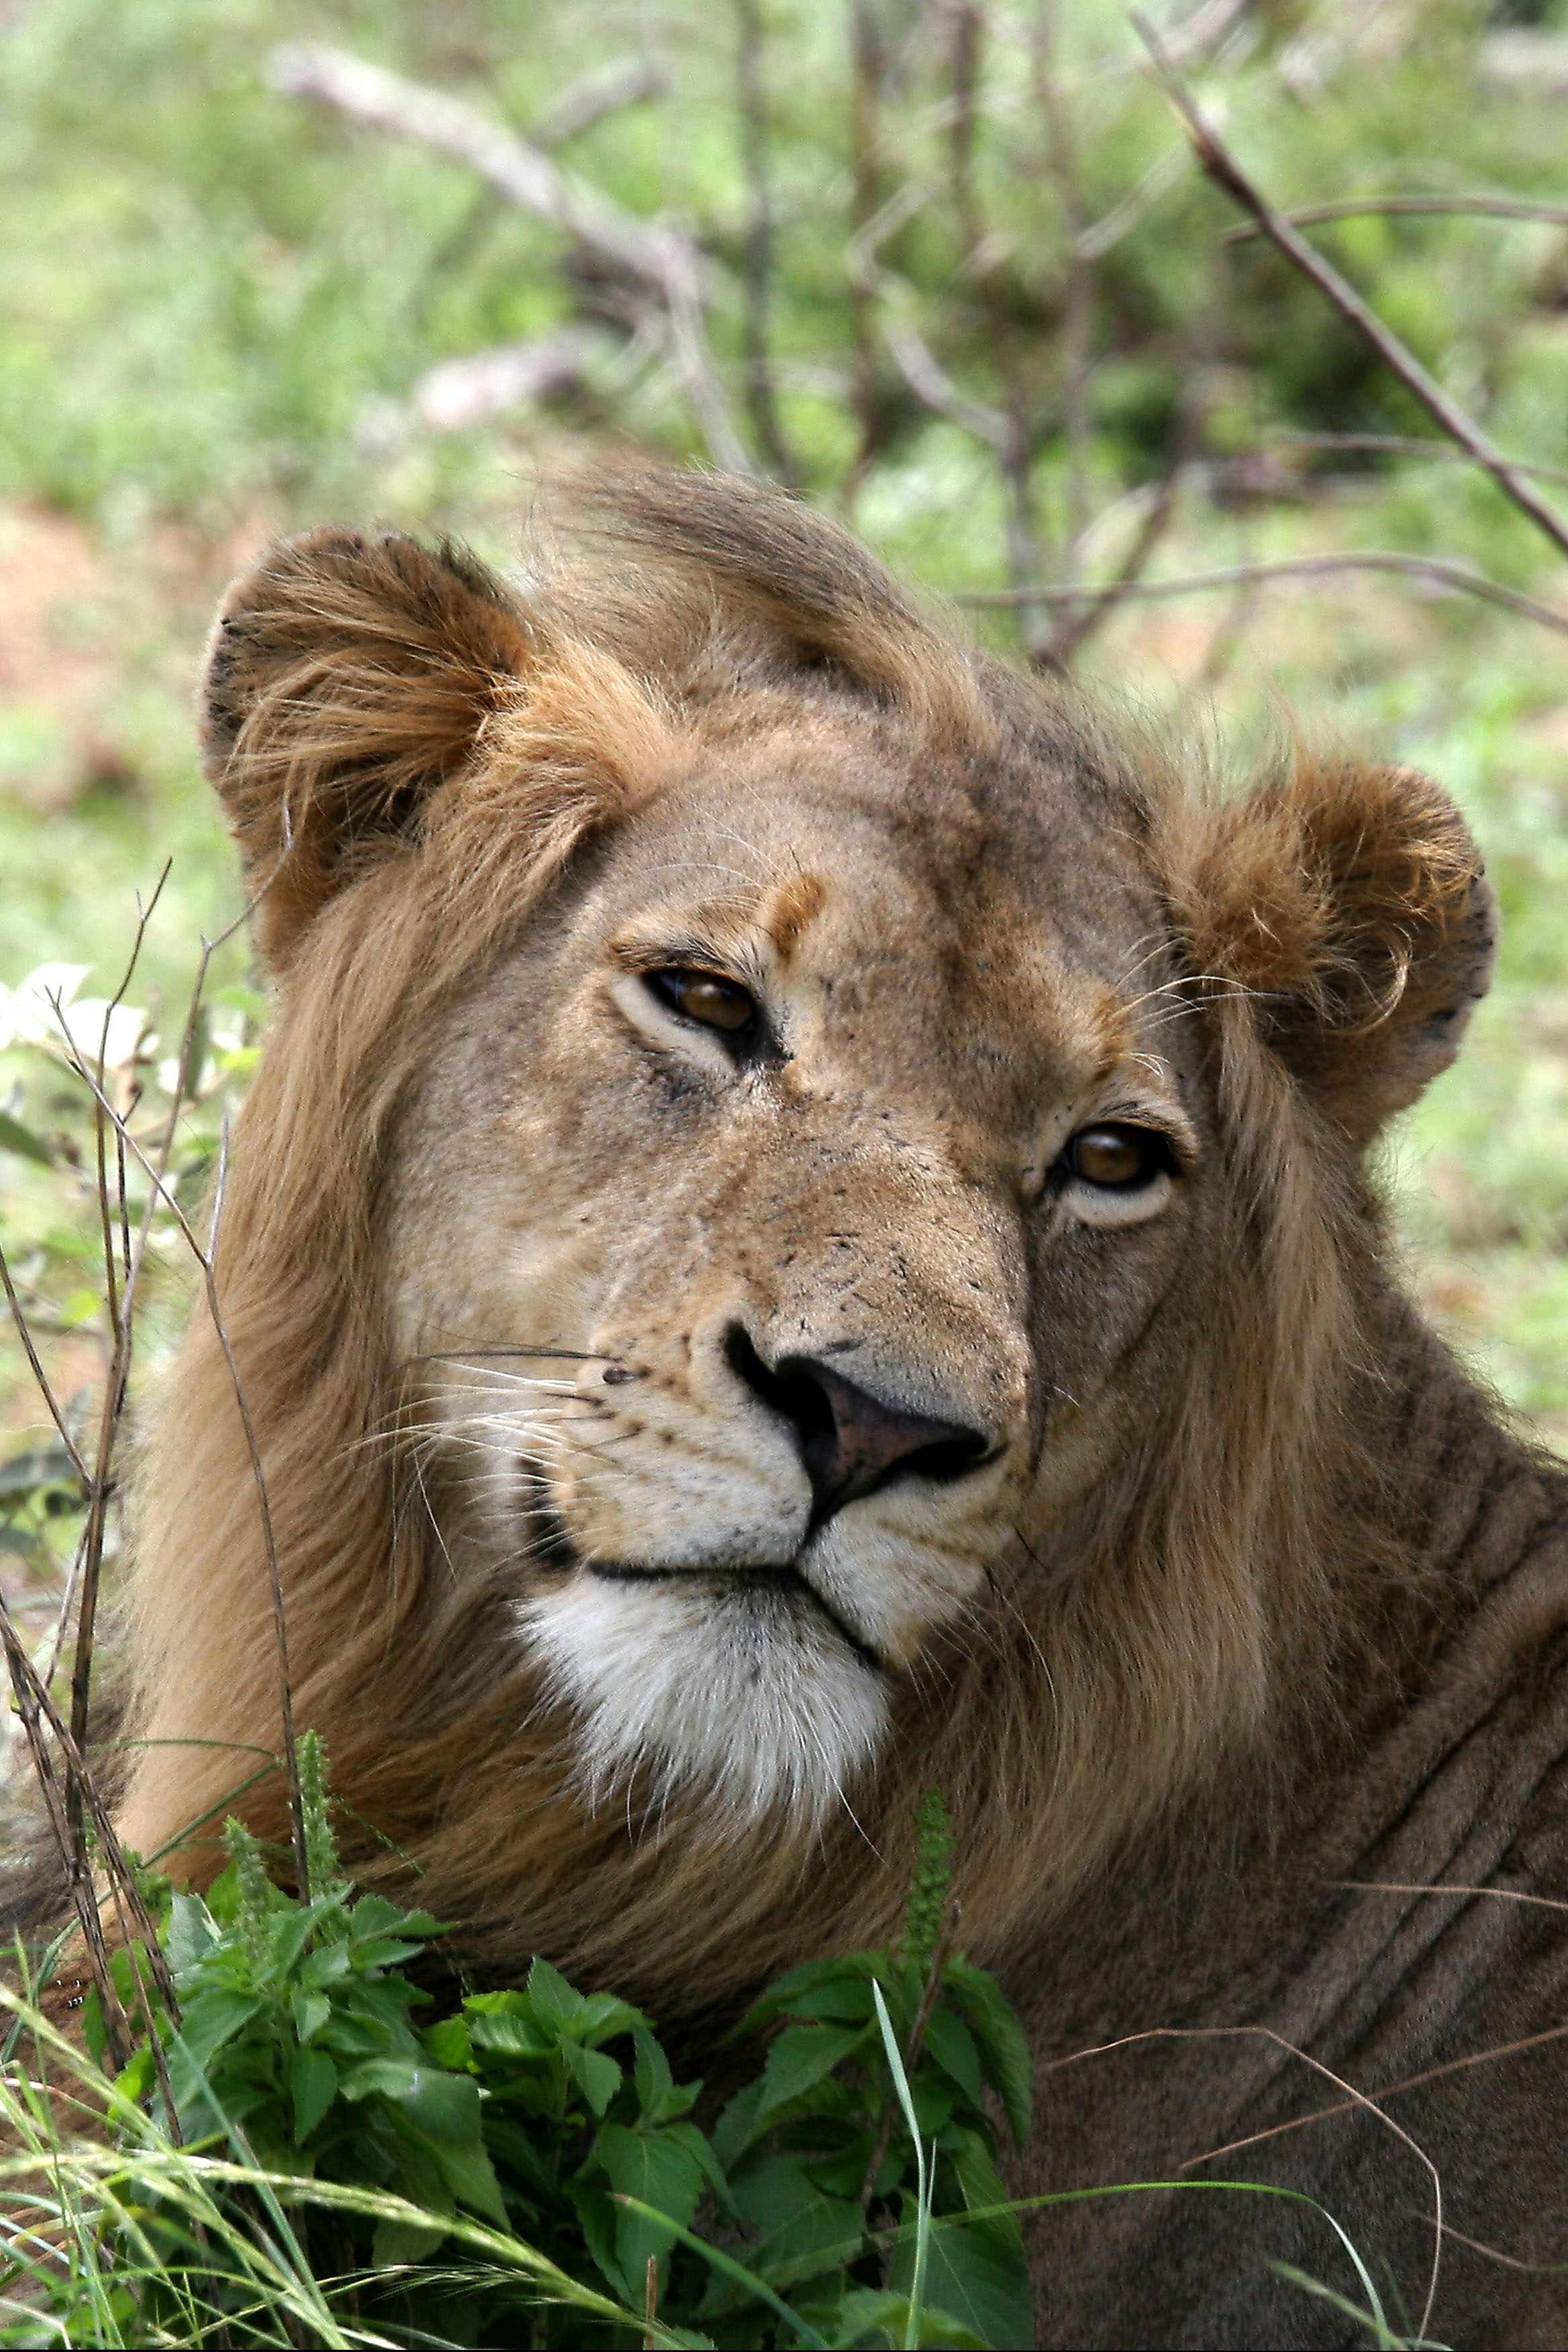
adventure, wildlife, zoo, portrait, mammal, mane, fauna, savanna, lion, whiskers, head, vertebrate, carnivore, african, safari, big cats, cat like mammal, masai lion